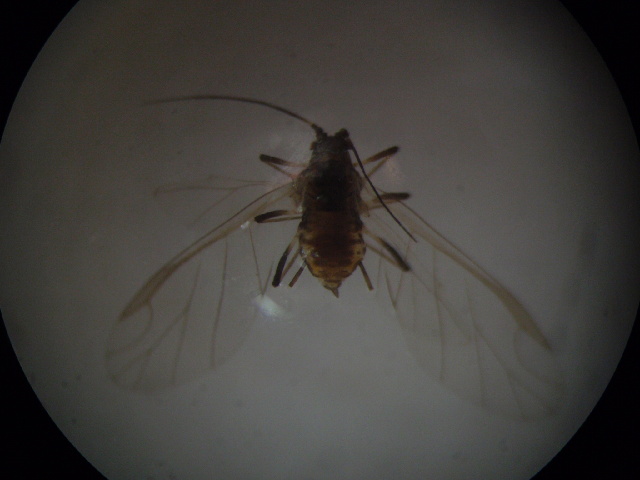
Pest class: green_peach_aphid